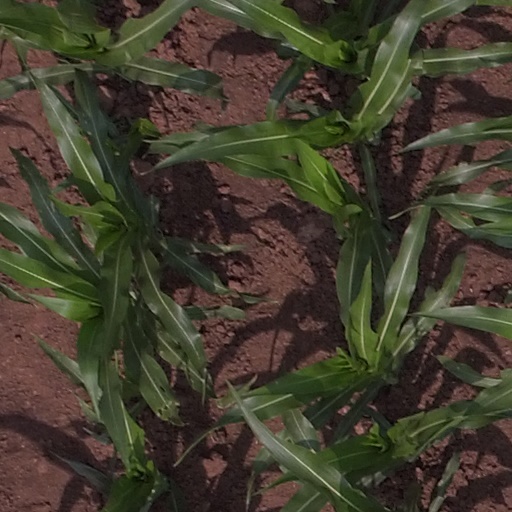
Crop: maize; corn